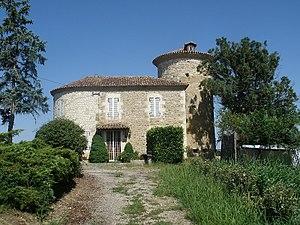
Tour, vestige de l'ancien château de Gavarret-sur-Aulouste
Gavarret-sur-Aulouste est une commune française située dans le département du Gers en région Occitanie.